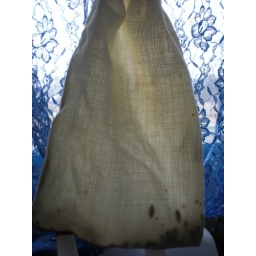
hemp grow bag with seeds in kitchen window